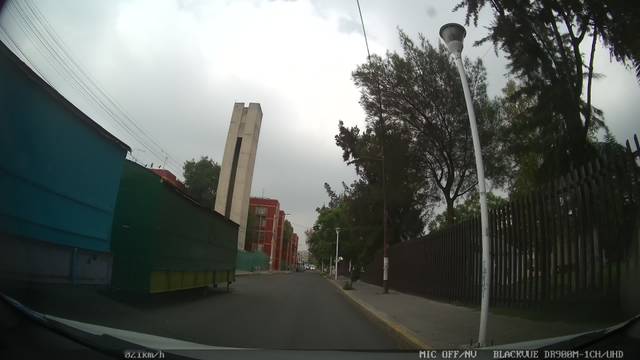
Region: Mexico
Coordinates: 19.411, -99.071